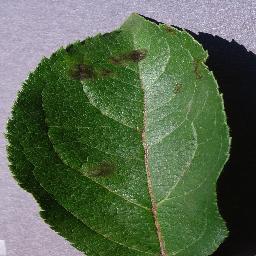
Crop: apple
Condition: scab